Pancake ice

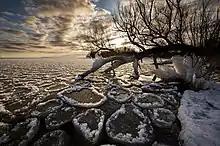
Pancake ice near a willow tree

Pancake ice is a form of sea ice that consists of round pieces of ice with diameters ranging from 30 centimetres (12 in) to 3 metres (9.8 ft) and thicknesses up to 10 centimetres (3.9 inches), depending on the local conditions. It forms as a result of wave action on slush or ice rind.